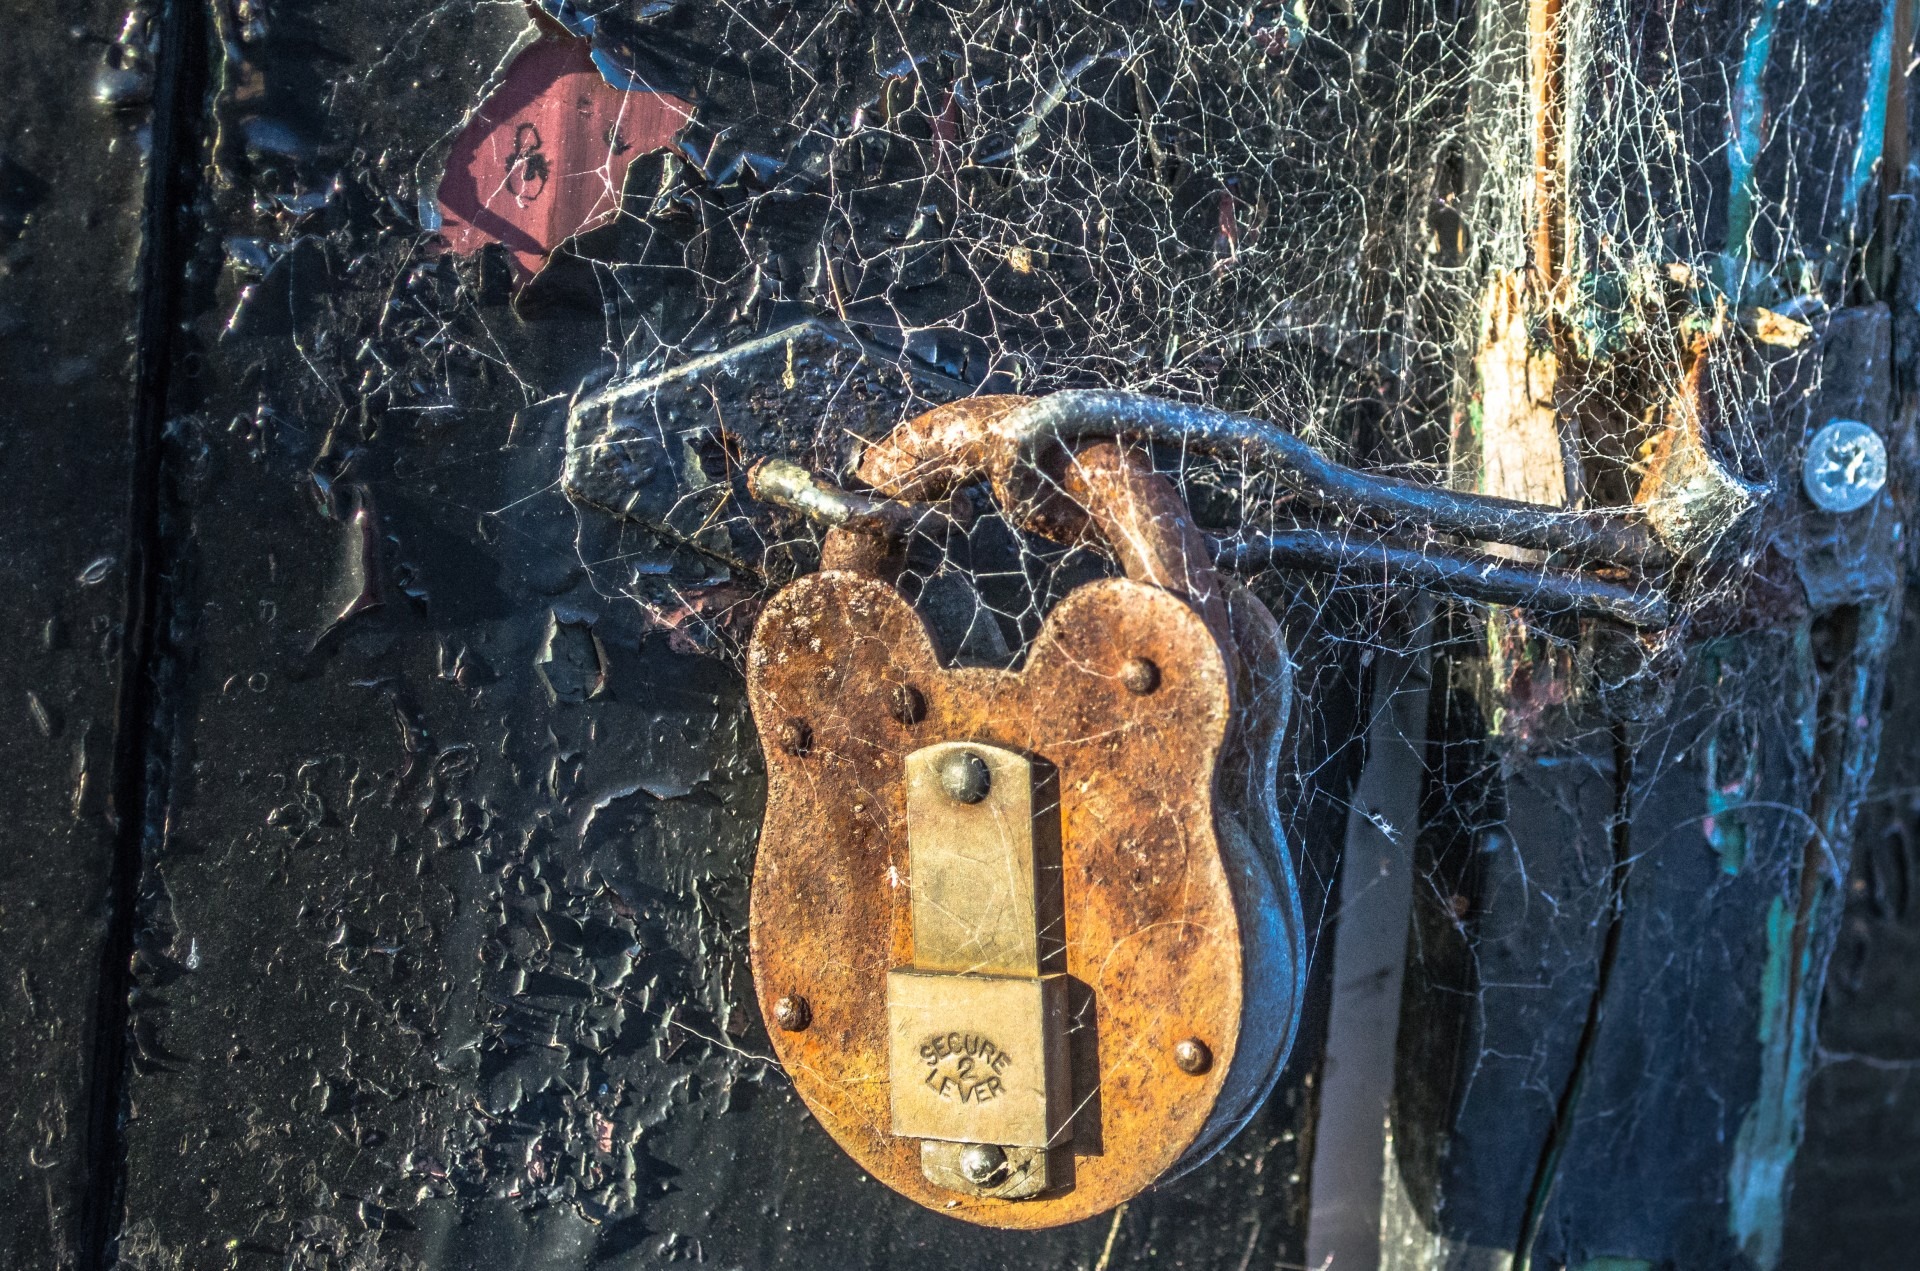
number, old, gate, cobweb, padlock, close up, art, rusty, iron, private, locked, secret